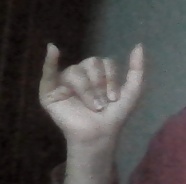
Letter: ya